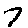
Label: 7